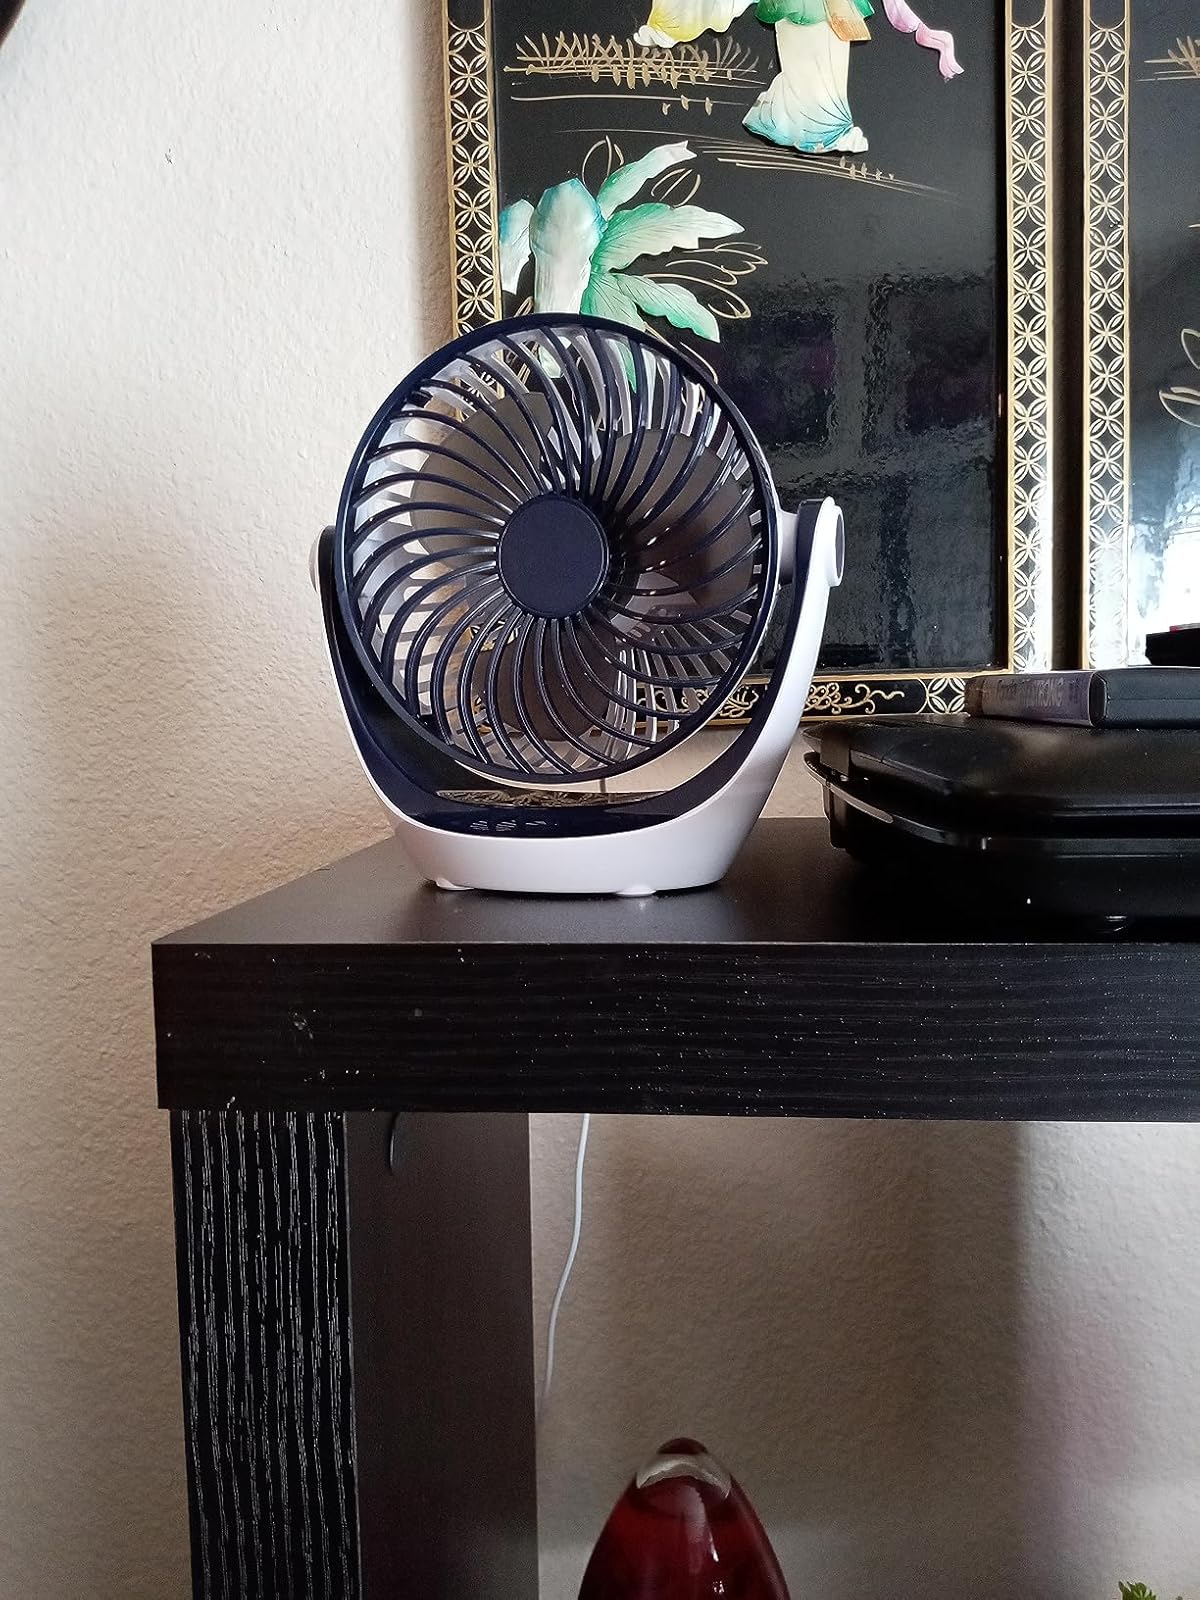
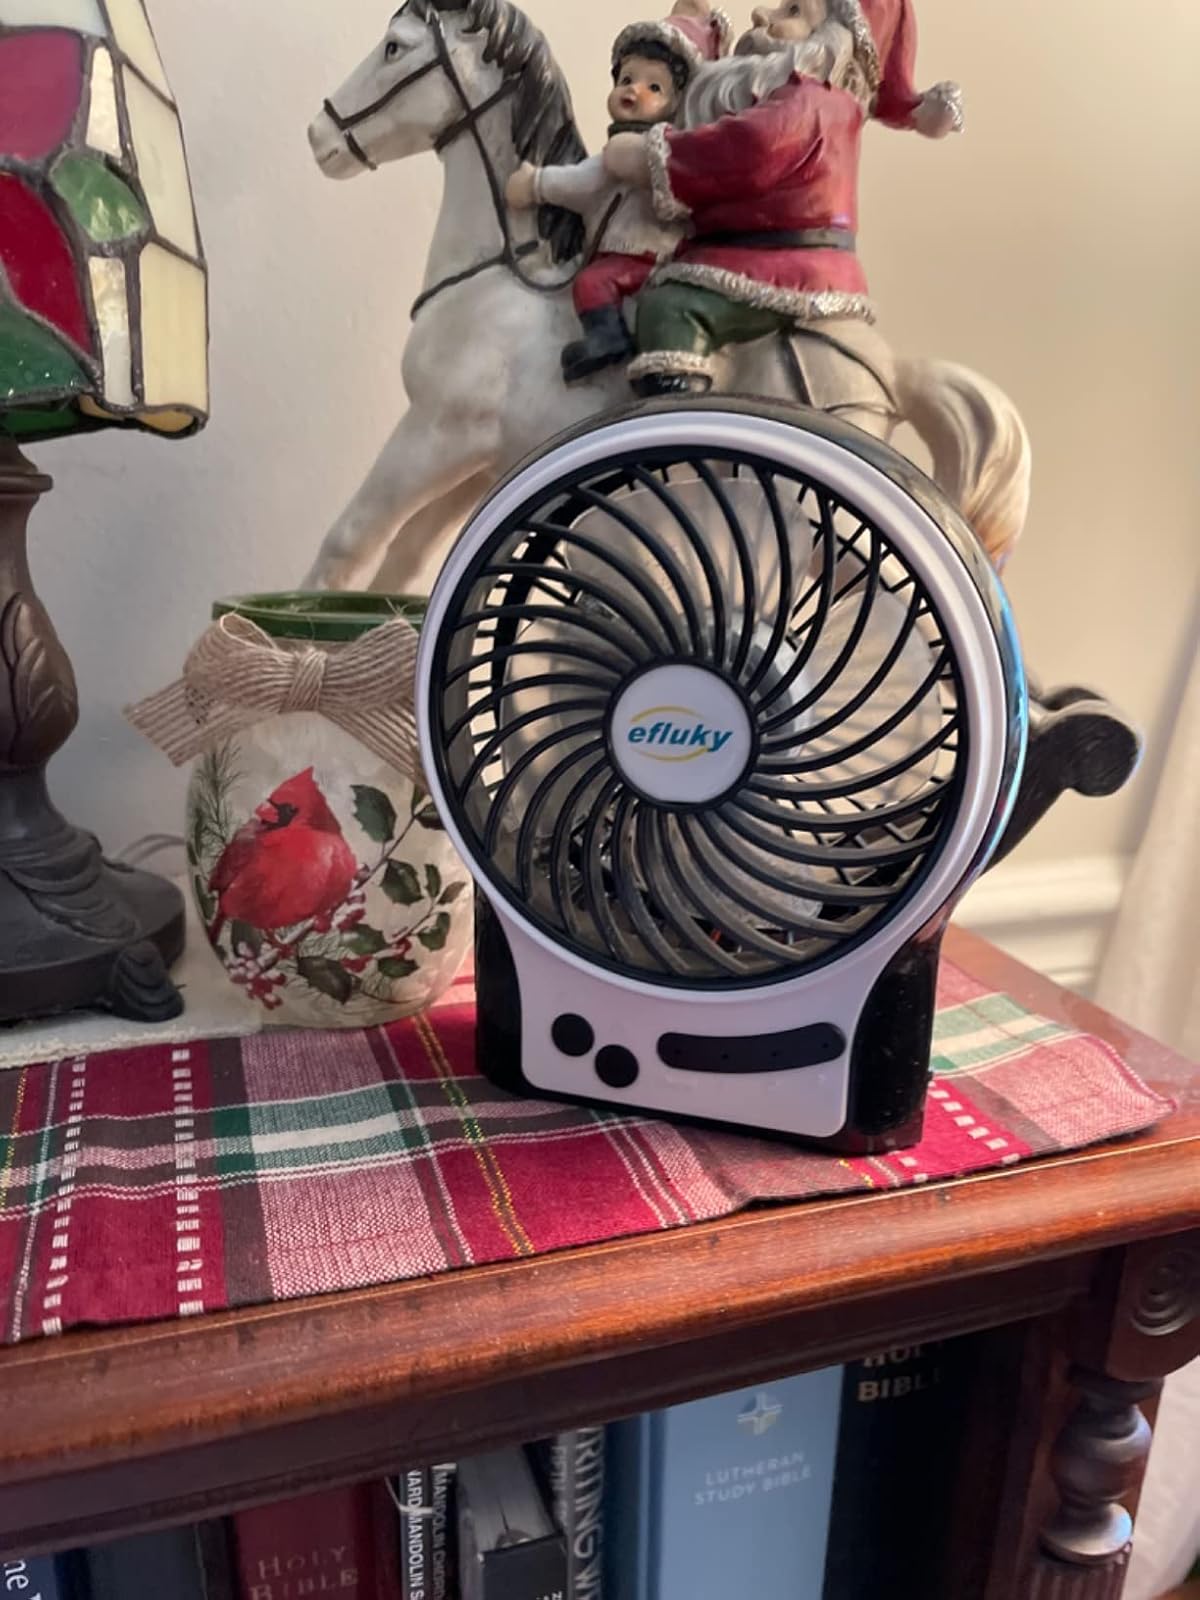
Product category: fan
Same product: no